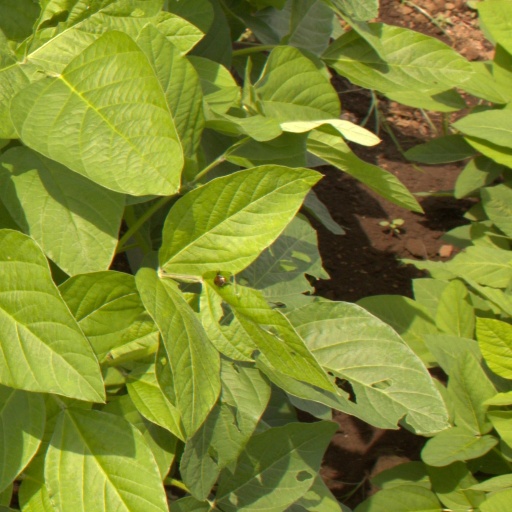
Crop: soybean